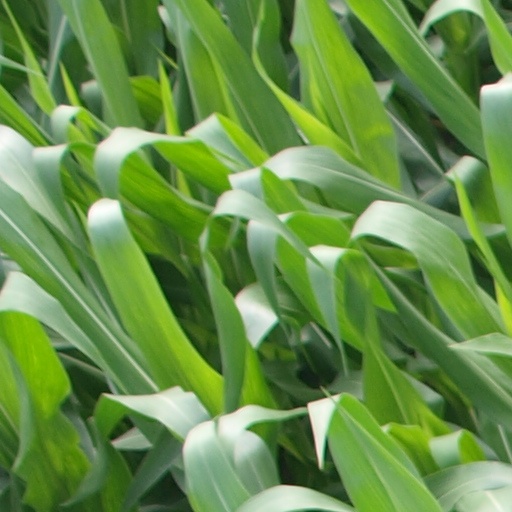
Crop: maize; corn